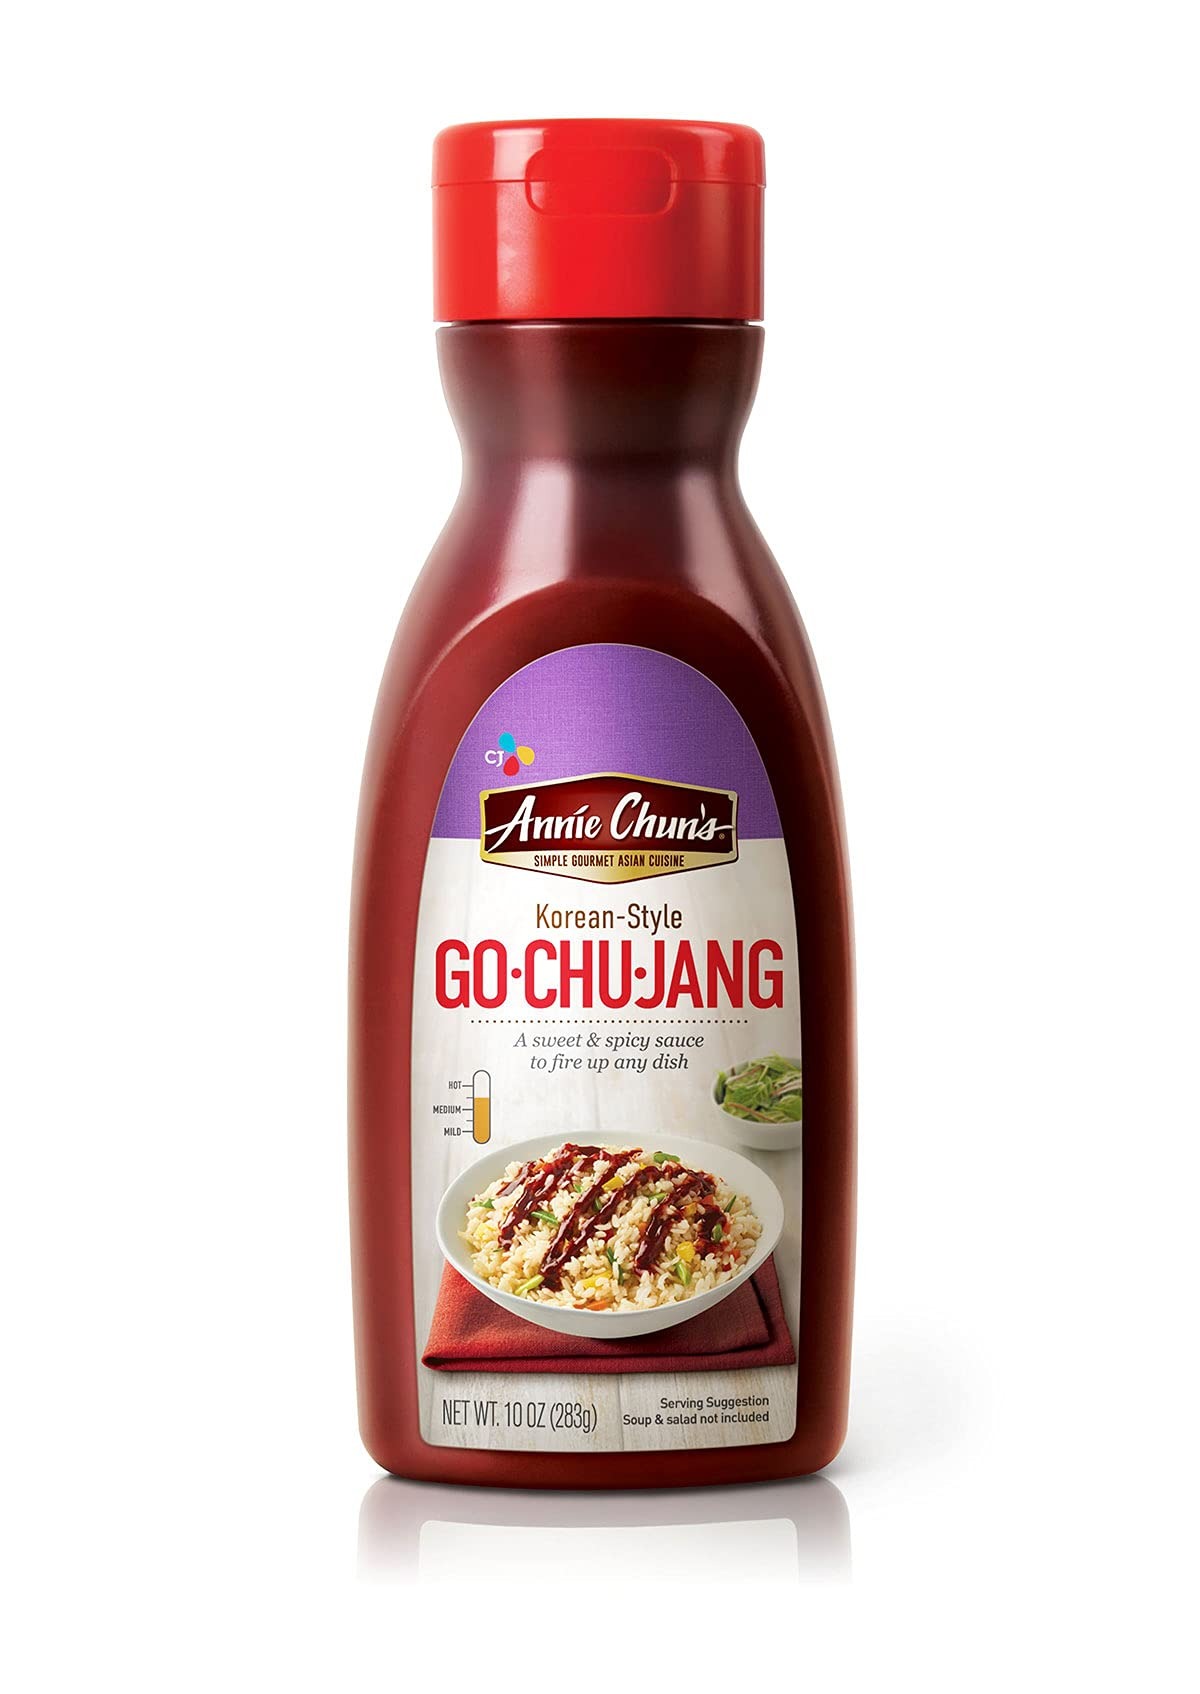
Item Name: Annie Chun's Korean Sweet and Spicy (Go-Chu-Jang) Sauce, 10 Ounce
Bullet Point 1: Korean spicy sauce made with soy bean base, red pepper powder, and onions
Bullet Point 2: Use for dipping, condiments, marinades, grilling, and basting
Bullet Point 3: Medium heat, for those who like a little spicy kick
Bullet Point 4: Unique and complex flavor
Bullet Point 5: Product of Korea
Value: 10.0
Unit: ounce

Price: 2.5